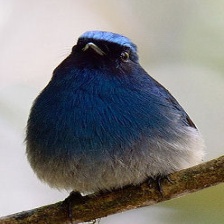
Species: INDIGO FLYCATCHER
Scientific name: EUMYIAS INDIGO